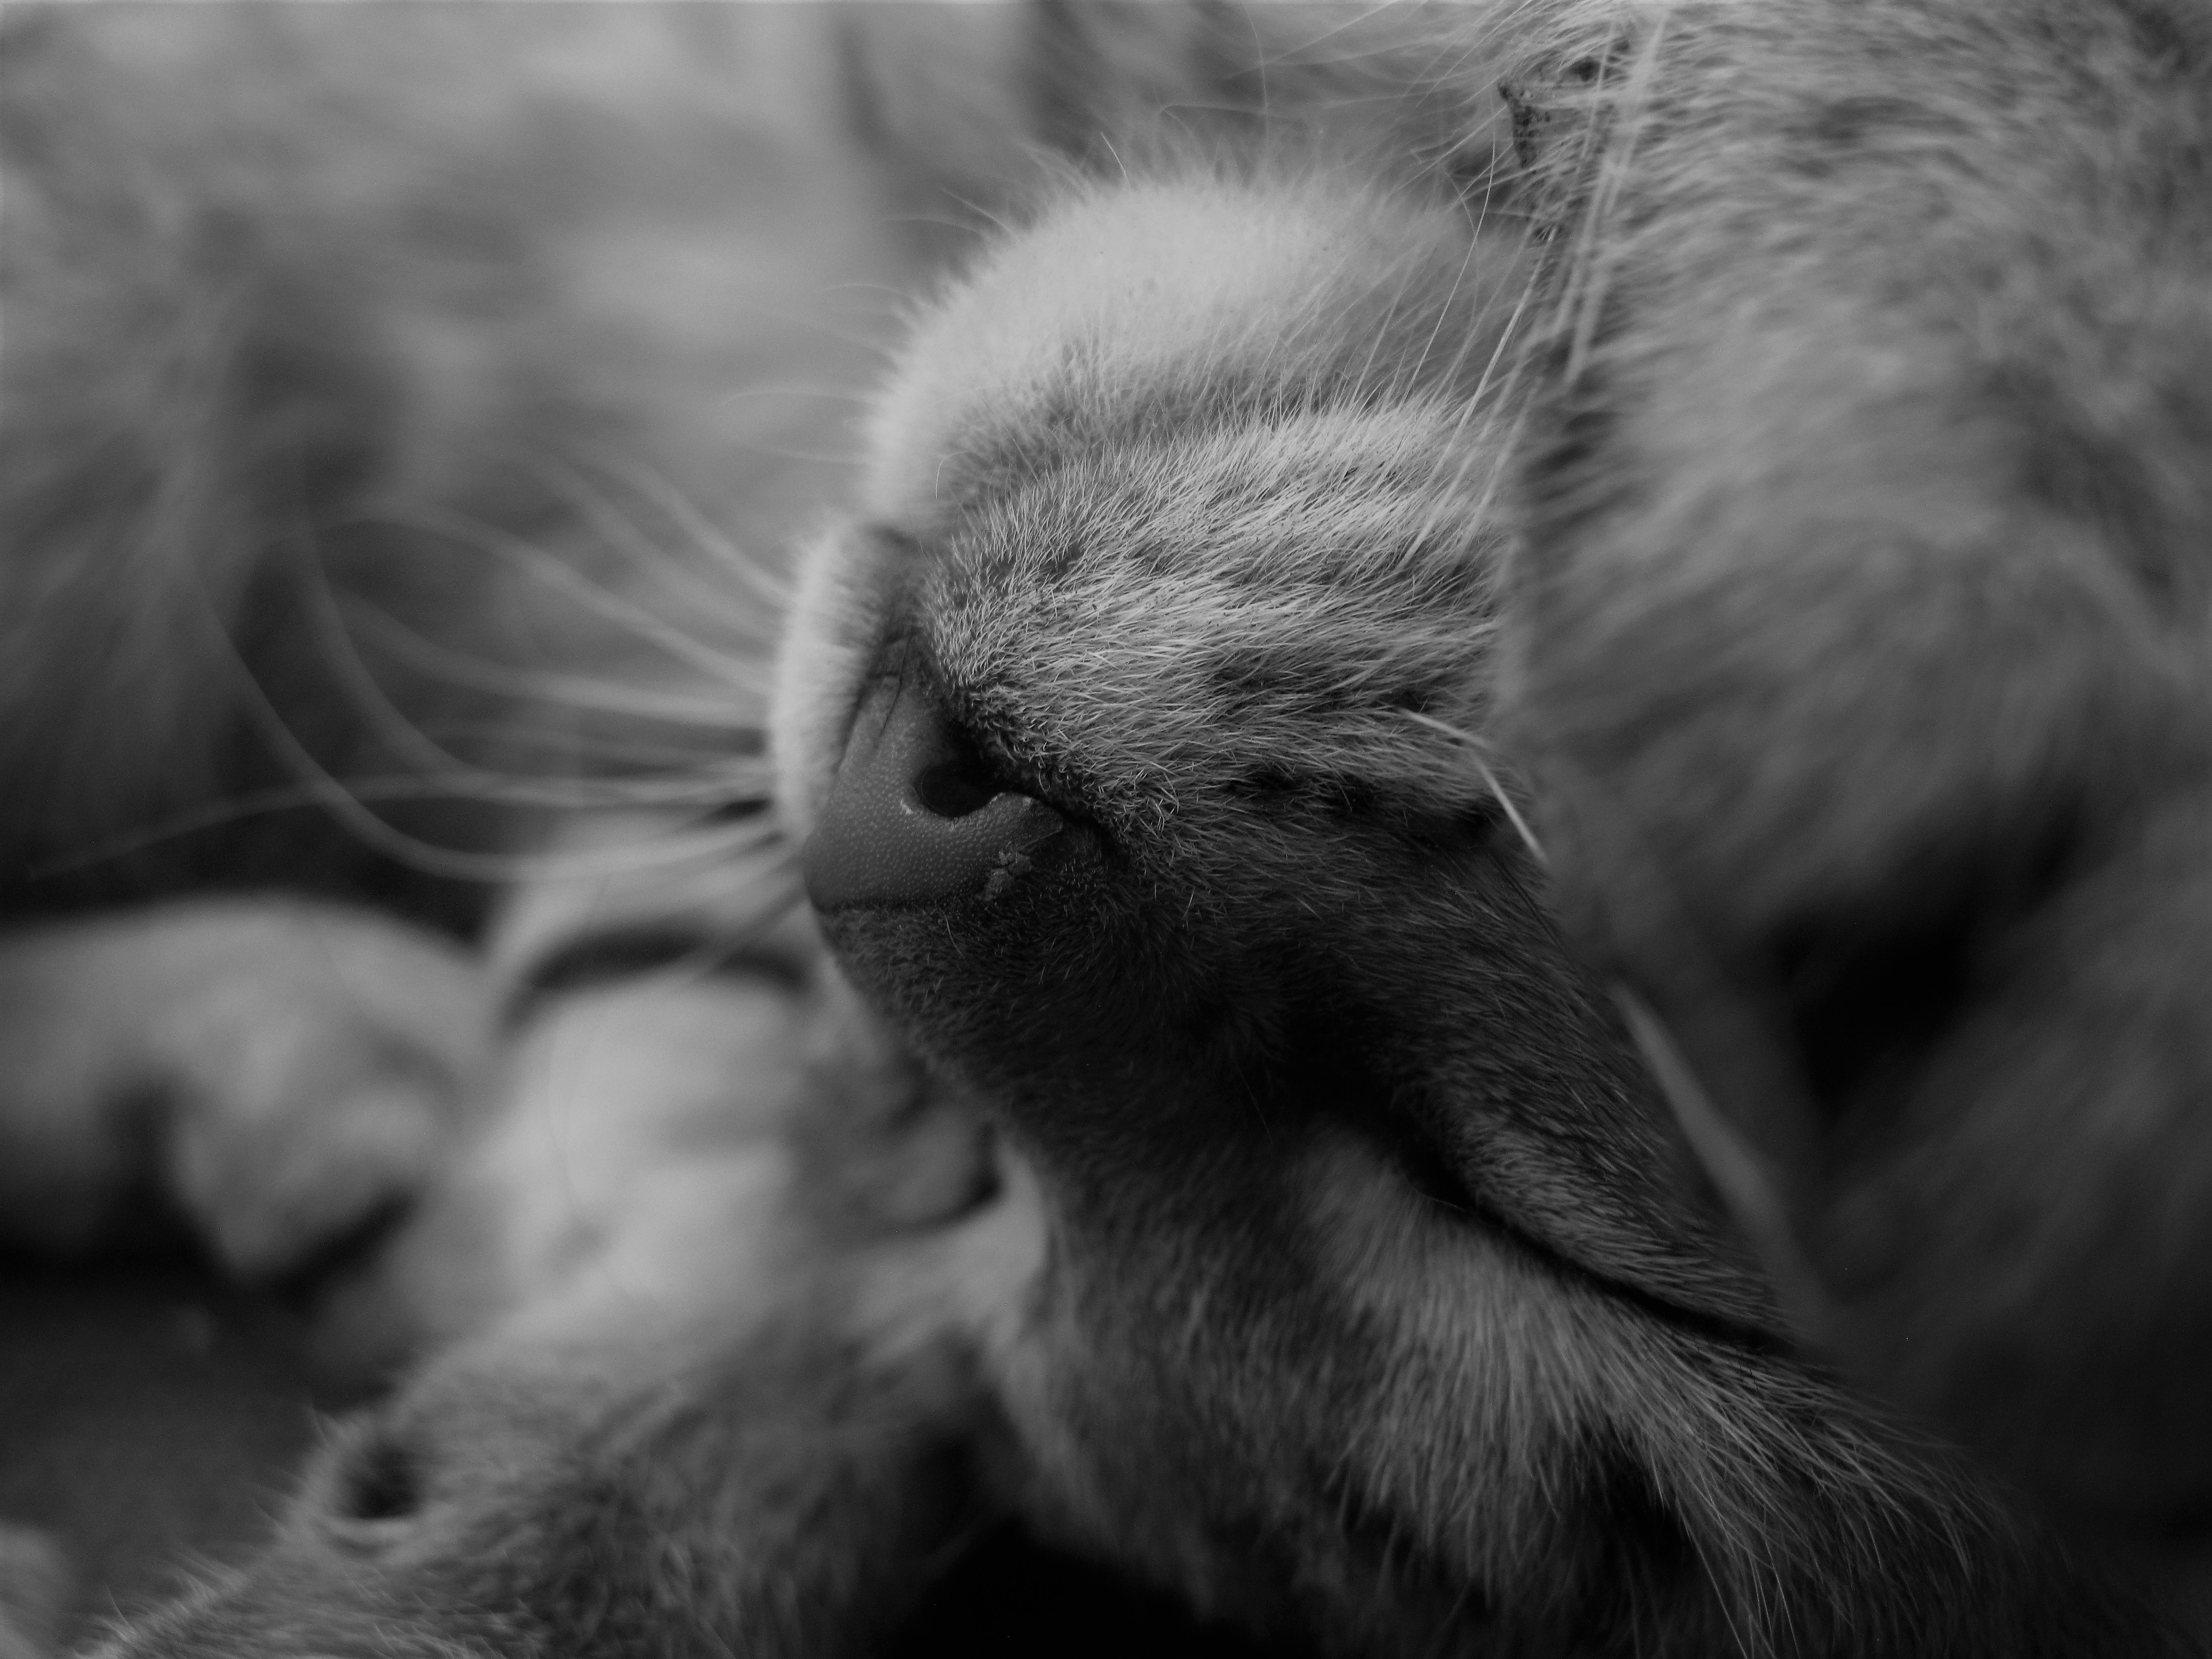
bw, cat, animal, black and white, cute, sleeping, closeup, whiskers, black, white, mammal, monochrome photography, small to medium sized cats, close up, photography, snout, eye, monochrome, macro photography, cat like mammal, darkness, stock photography, computer wallpaper, still life photography, silver cat, nose, fur, paw, felidae, carnivore, sporting group, claw, canidae, wildlife